Jacob Gaukel Stroh

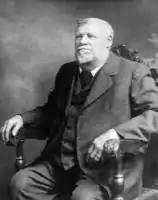

Jacob Gaukel Stroh (25September 184823May 1935) was a local historian of Waterloo County, Ontario.